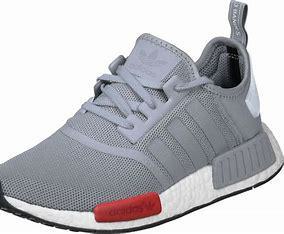
Brand: Adidas
Model: NMD R1